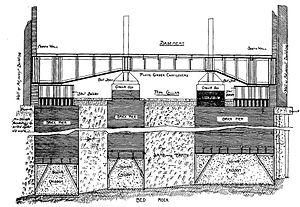
Les premiers gratte-ciel désignent les hauts immeubles de bureaux construits entre 1884 et 1939 principalement à New York et Chicago. Les villes américaines étaient traditionnellement composées de bâtiments à quelques étages mais la forte croissance économique après la guerre de Sécession et le manque de terrains constructibles encouragèrent le développement d'immeubles plus grands à partir des années 1870. Les progrès technologiques permirent la construction de structures métalliques ignifugées avec de profondes fondations et possédant les derniers raffinements comme l'ascenseur et l'éclairage électrique. Ces évolutions rendirent techniquement réalisable et financièrement rentable la construction d'une nouvelle catégorie de grands immeubles. Le premier exemple de ce type fut le Home Insurance Building de 42 m construit à Chicago en 1884. Leur nombre augmenta rapidement et ils furent appelés « gratte-ciels » à partir de 1888.